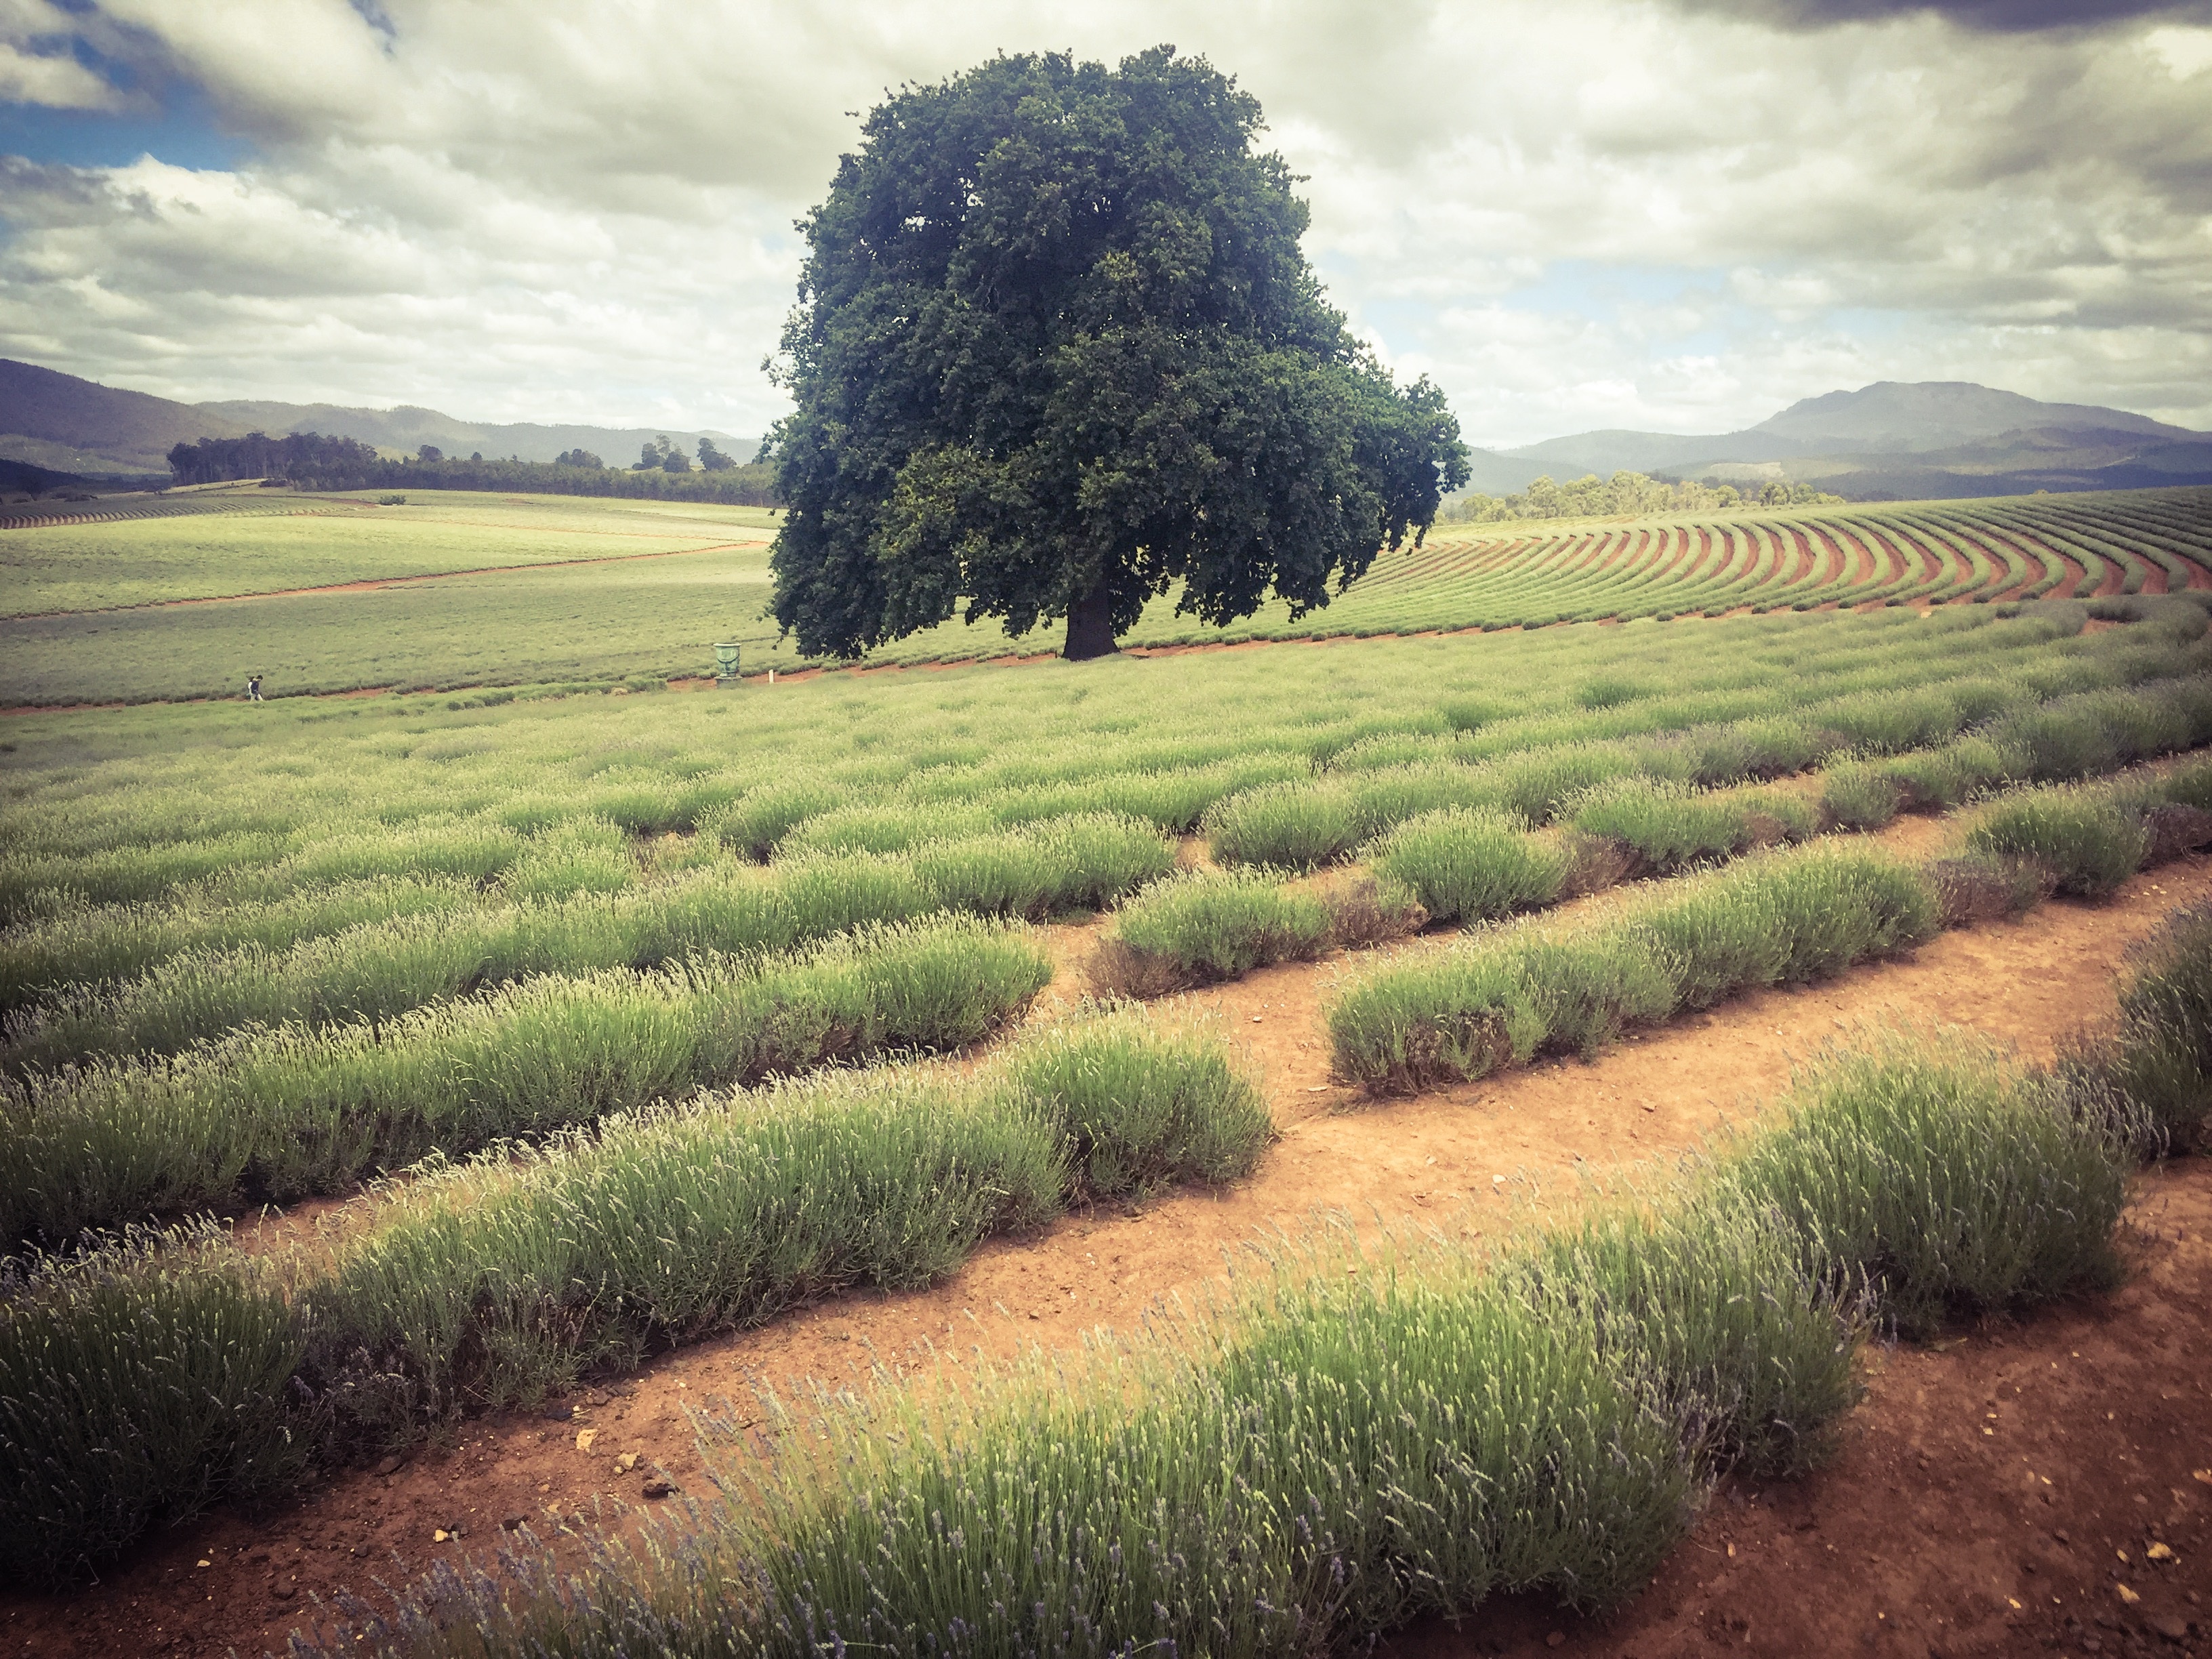
landscape, tree, nature, grass, plant, field, farm, lawn, meadow, prairie, morning, hill, flower, green, crop, pasture, soil, agriculture, lonely, lavender, plain, grassland, shrub, plantation, ecosystem, rural area, paddy field, grass family, woody plant